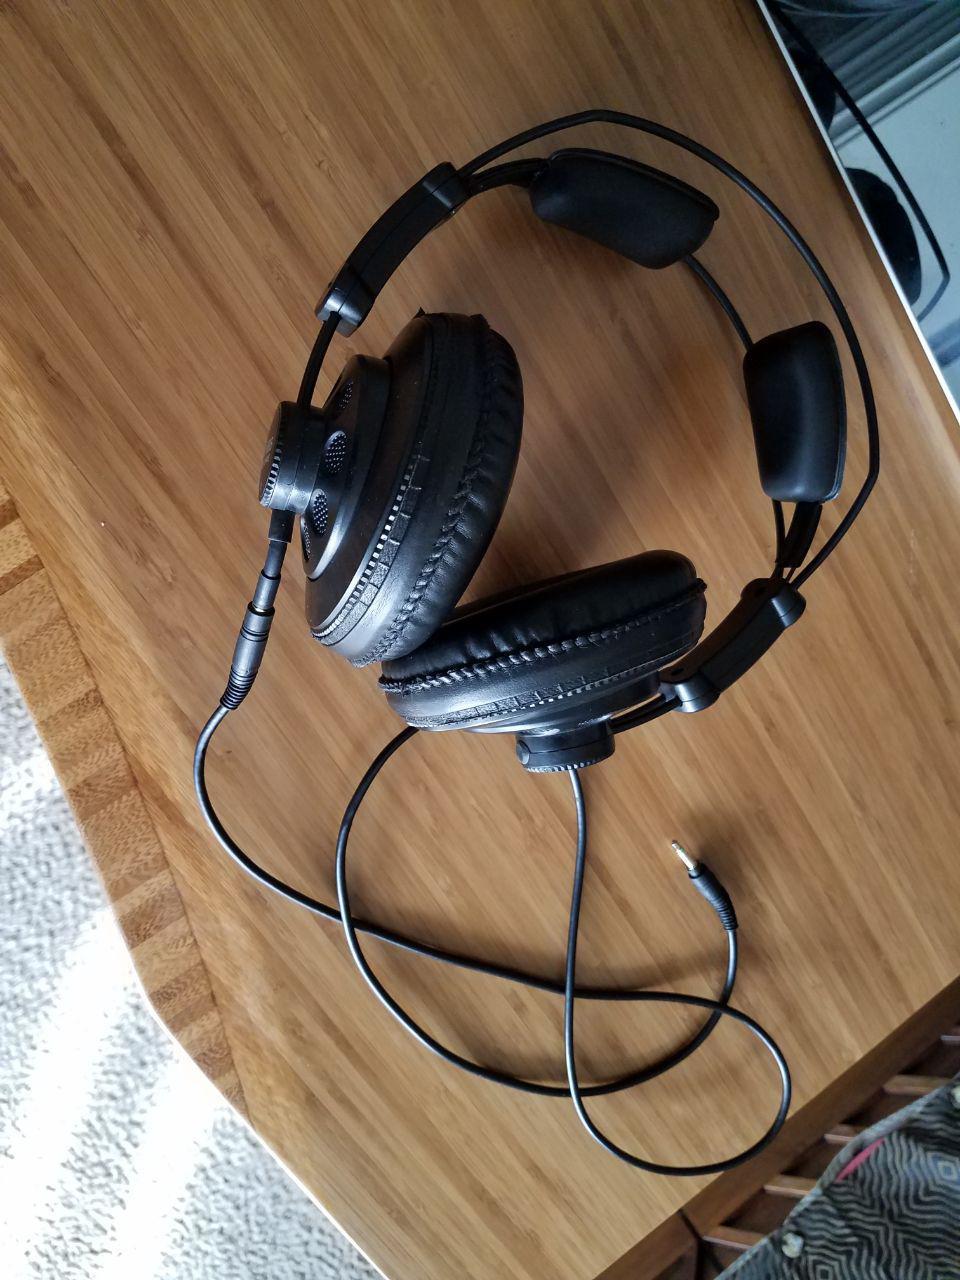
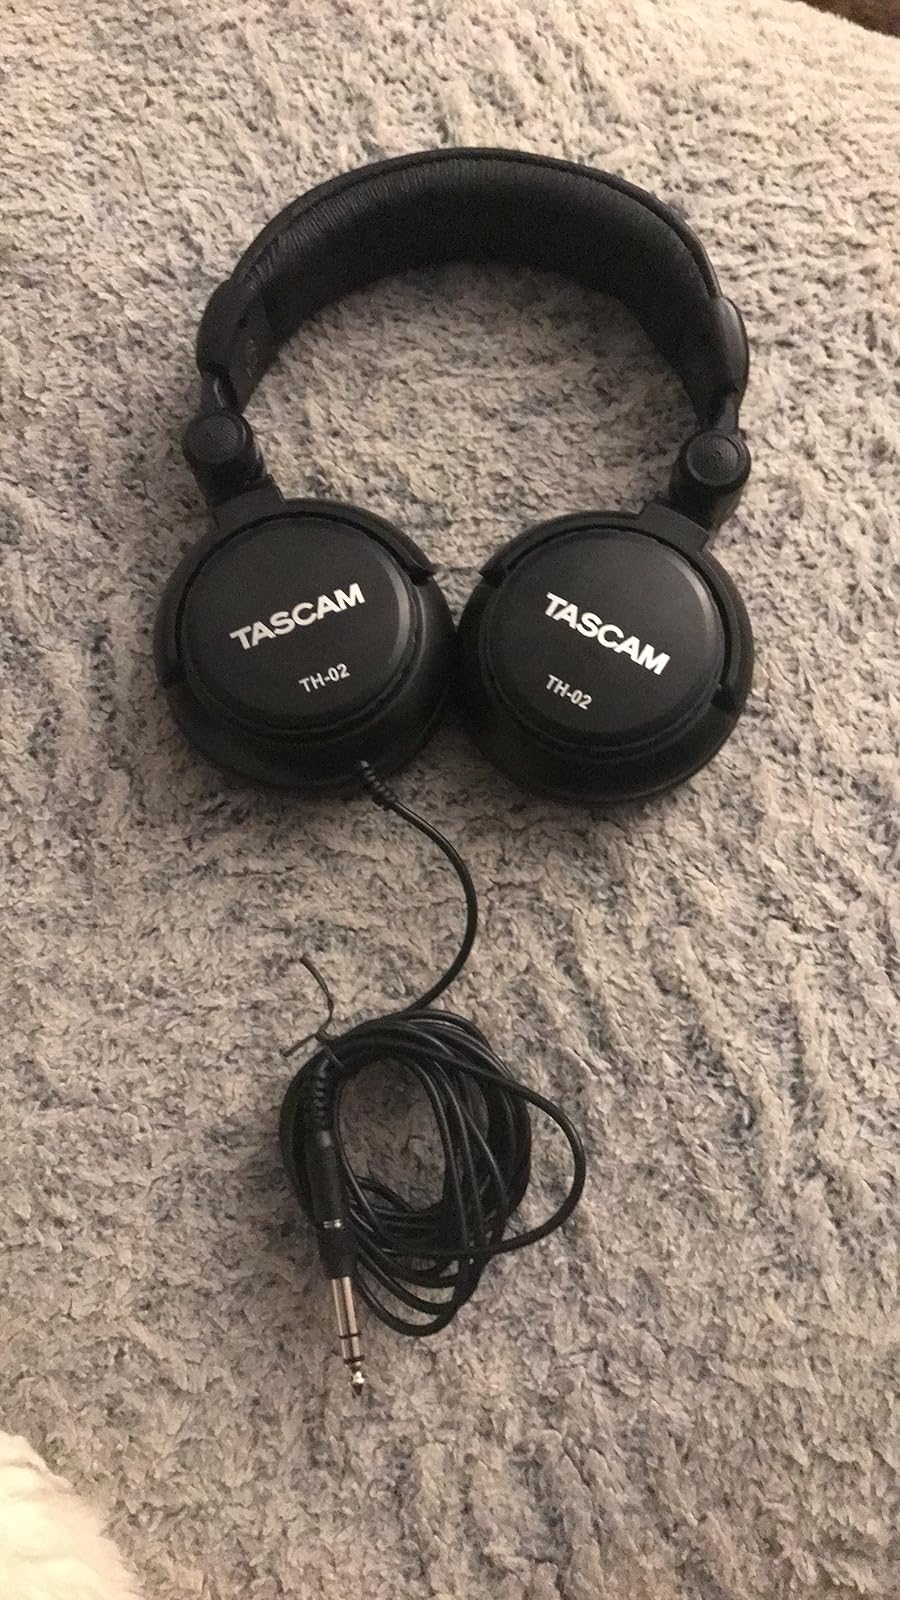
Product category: headphones
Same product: no